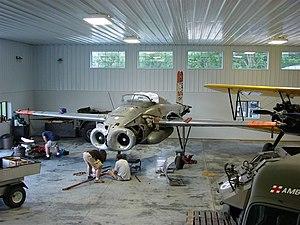
Le Bell X-14 est un avion à décollage et atterrissage verticaux expérimental développé aux États-Unis dans les années 1950.